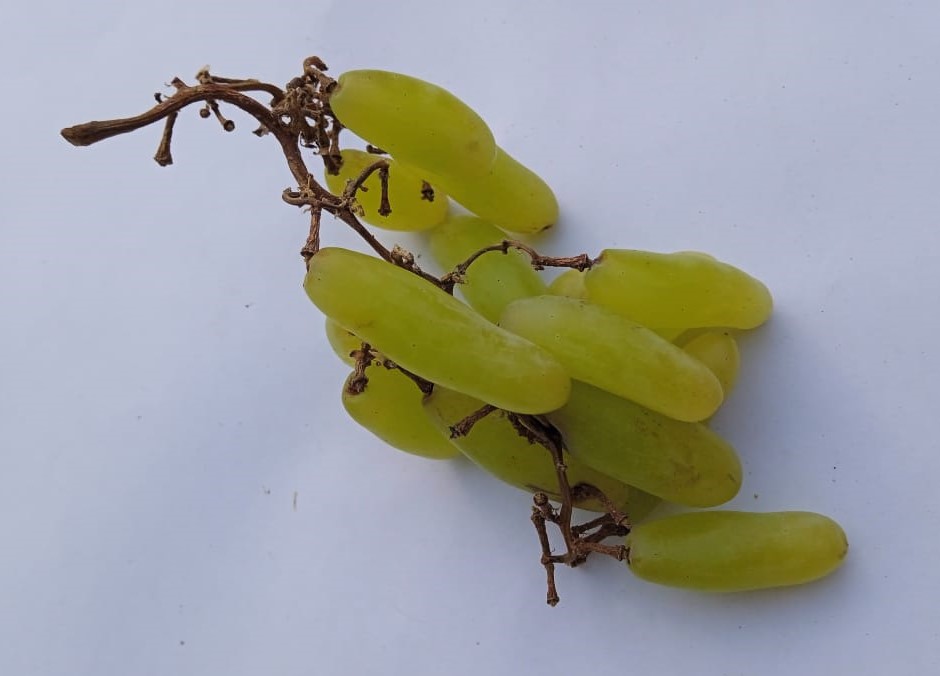
Fruit: grape
Condition: fresh